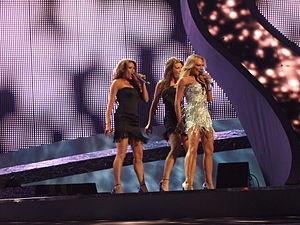
La Suède participe au Concours Eurovision de la chanson, depuis sa troisième édition, en 1958, et l’a remporté à six reprises : en 1974, 1984, 1991, 1999, 2012 et 2015.